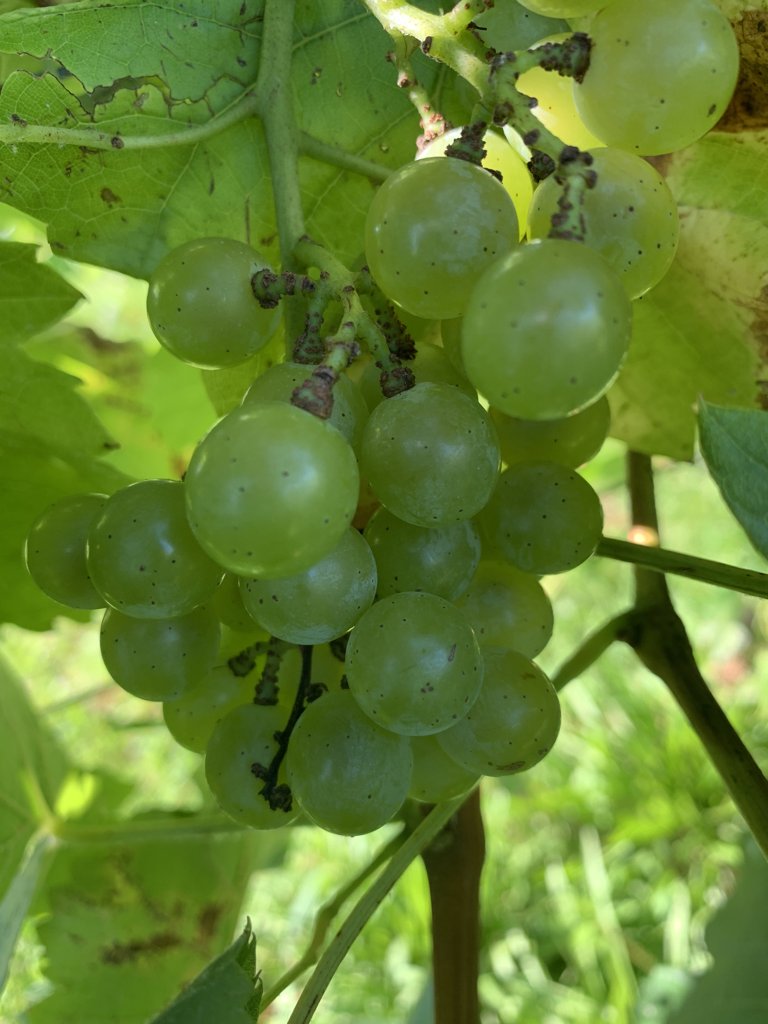
Berries visible: 24
Grape clusters: 1